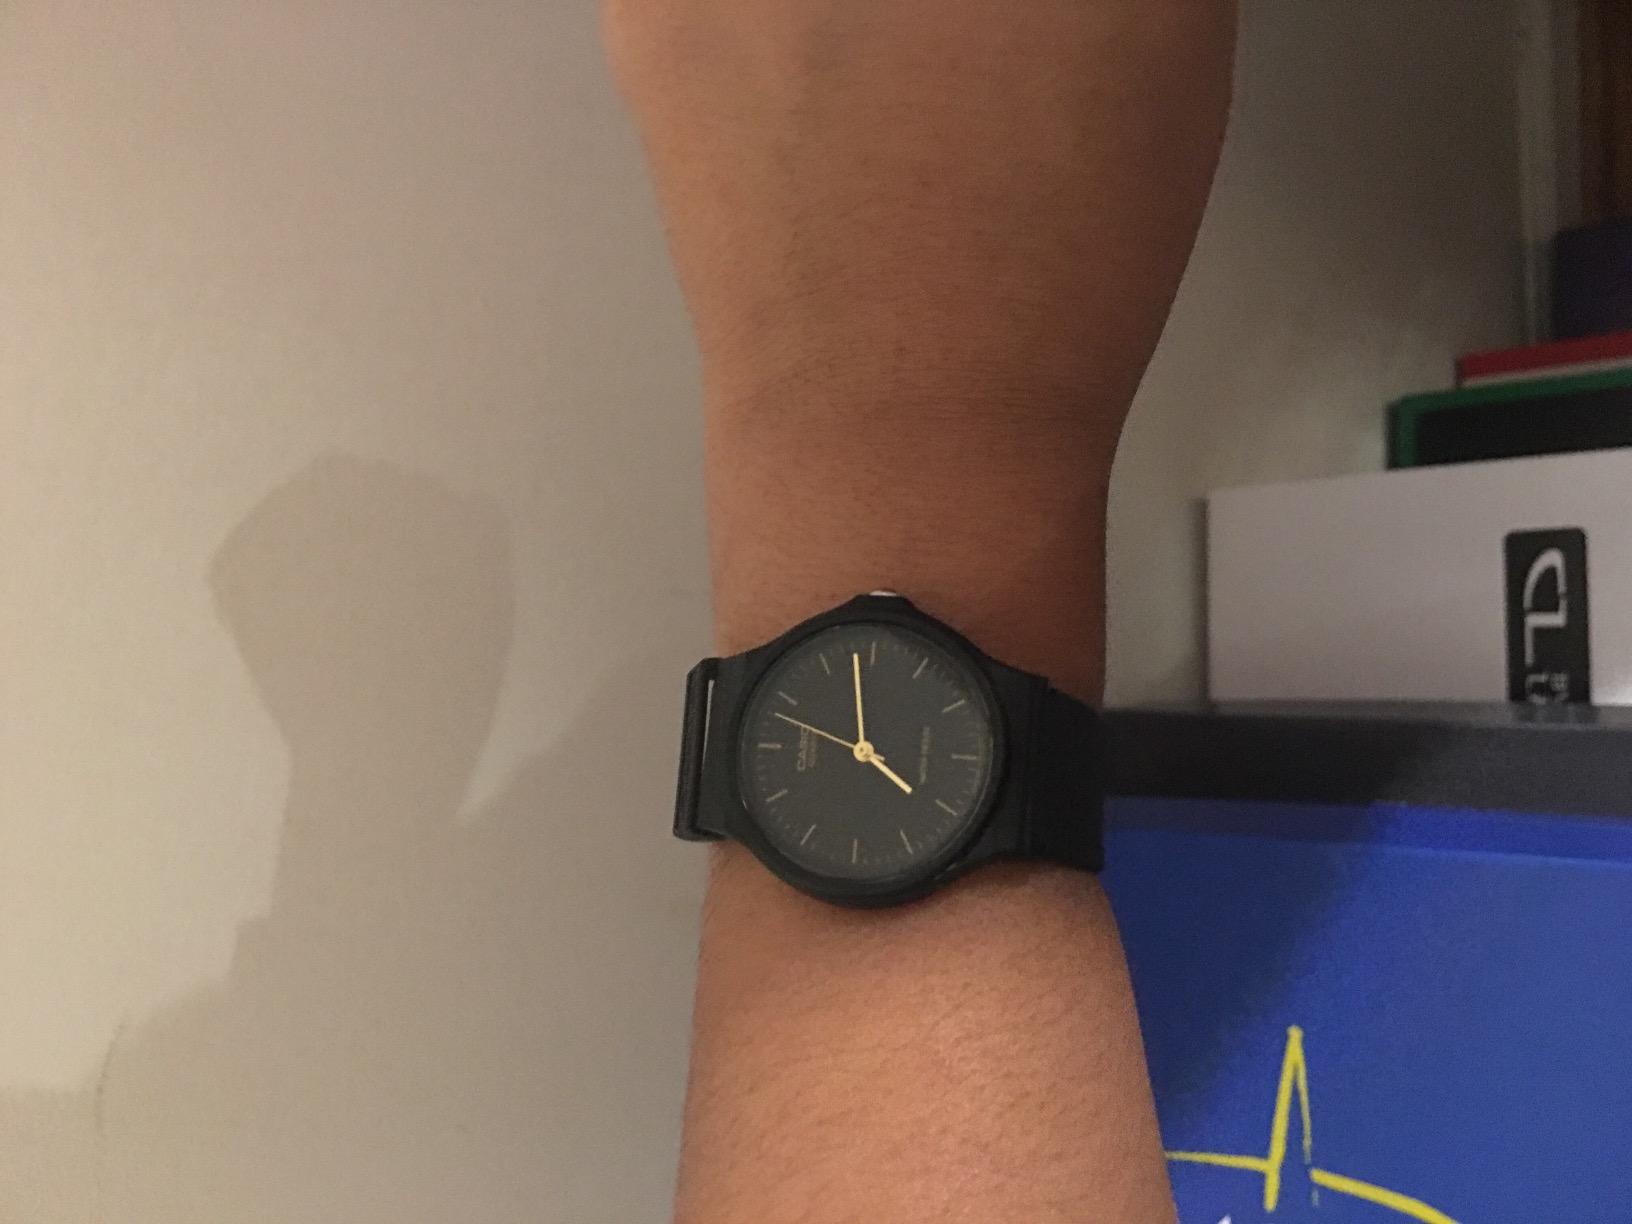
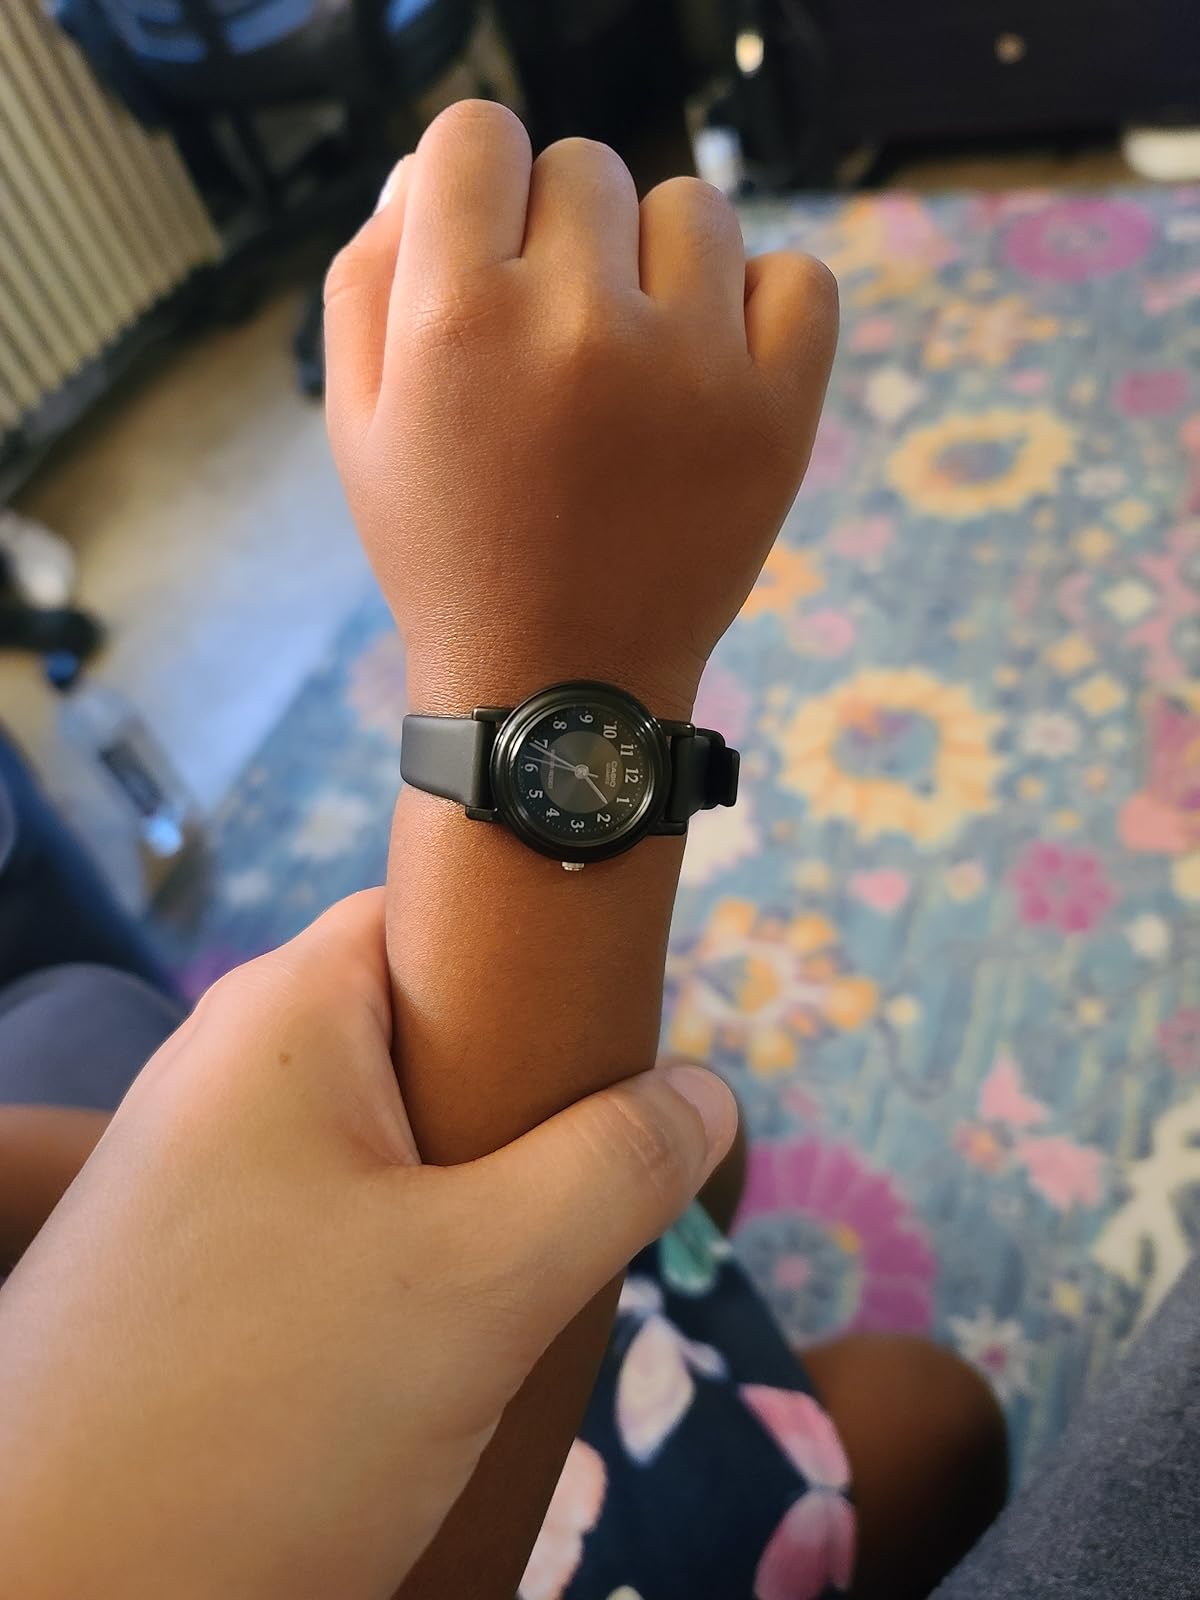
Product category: accessories_watch
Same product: no